Fabia gens

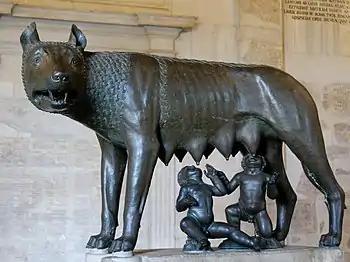
The Capitoline Wolf with Romulus and Remus. One legend holds that their respective followers were called the "Quinctilii" and the "Fabii".

According to legend, the Fabii claimed descent from Hercules, who visited Italy a generation before the Trojan War, and from Evander, his host, through Fabius. This brought the Fabii into the same tradition as the Pinarii and Potitii, who were said to have welcomed Hercules and learned from him the sacred rites which for centuries afterward they performed in his honor.